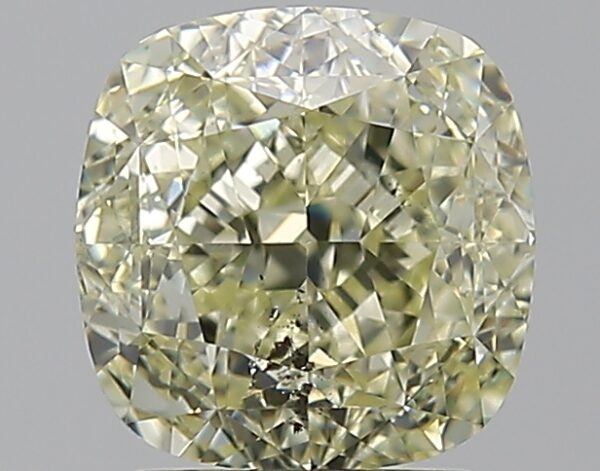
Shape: cushion
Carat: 2.36
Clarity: SI2
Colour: U-V
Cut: EX
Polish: EX
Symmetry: VG
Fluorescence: F
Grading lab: GIA
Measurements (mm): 7.3 x 7.17 x 4.99